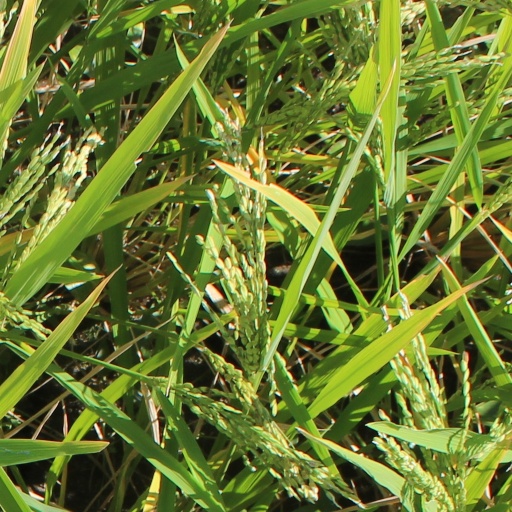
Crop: rice